Tourism in Hawaii

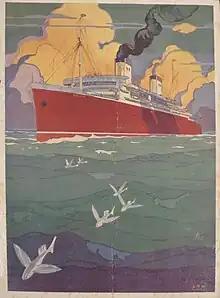
Royal Hawaiian Hotel banquet menu cover celebrating the maiden voyage of , painted by Arman Manookian

Prominent 19th-century travelers to Hawaii included journalist Isabella Bird, along with a number of American and British authors. Tourist visits remained around 2,000 per year from 1872 to 1898. American writers include Mark Twain aboard the "Ajax" as a travel journalist with the "Sacramento Daily Union" in 1866, and Herman Melville, who deserted from his whaler in 1843 and later found passage back to the mainland that summer aboard . Twain's unfinished novel of Hawaii was incorporated into his "A Connecticut Yankee in King Arthur's Court", with King Arthur bearing striking similarities to Kamehameha V, the first reigning monarch Twain was to meet. The "modernizing" potential offered by the Connecticut Yankee from the future is a satire of the potentially negative Protestant Missionary influence on Hawaiian life. Melville's writing of the Pacific includes "Typee" and "Omoo" (considered factual travel accounts when published) and his Pacific experiences would develop into the portrayal of Queequeg in "Moby-Dick".